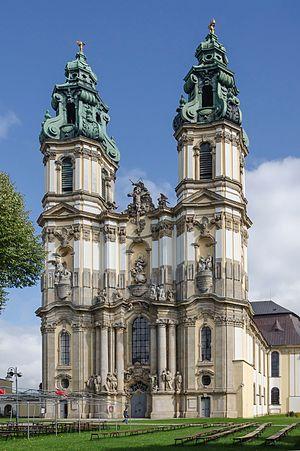
Kamienna Góra est une gmina rurale du powiat de Kamienna Góra, en Basse-Silésie, dans le sud-ouest de la Pologne. Son siège est la ville de Kamienna Góra, bien qu'elle ne fasse pas partie du territoire de la gmina.